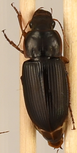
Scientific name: Harpalus pensylvanicus
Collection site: Konza Prairie Agroecosystem NEON (KONA), plot KONA_001